Gustavo Hernández Pérez

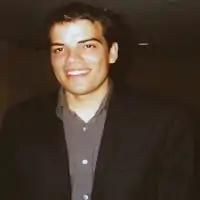
Hernández Pérez in 2003

Hernández Pérez attended the school of Mass Communications at the Universidad Central de Venezuela. He earned a Master's degree on Film Directing at the AFI Conservatory in Los Angeles, California. Among his many recognitions, Hernández Pérez was honored with the AFI Franklin J. Schaffner Fellowship Award for Best Director of the Year, and the Directors Guild of America (DGA) announced him as Best Latino Director at The 2003 DGA Student Film Awards.